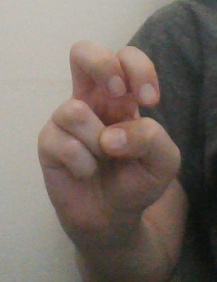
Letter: toot